Benjamin Mays

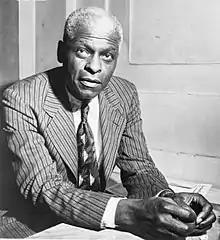
Mays as the 6th president of Morehouse College.

Shortly after receiving his doctorate, he was called by the presidents of multiple universities to lead their religion departments. Mays chose to accept a position at Howard University in Washington as its dean of religious studies. He was instructed to build up the department and establish a reputation for well-trained ministers. Mays first renovated its library and secured loans from the federal government to expand it. His second objective was to separate the federally-funded portions of Howard University from the new school of religion. At the time, the university was partially funded by the U.S. Department of the Interior which prohibited funding to religious enterprises. After he successfully removed the School of Religion from the auspices of the federal government he was tasked with securing funding from wealthy donors from the North.